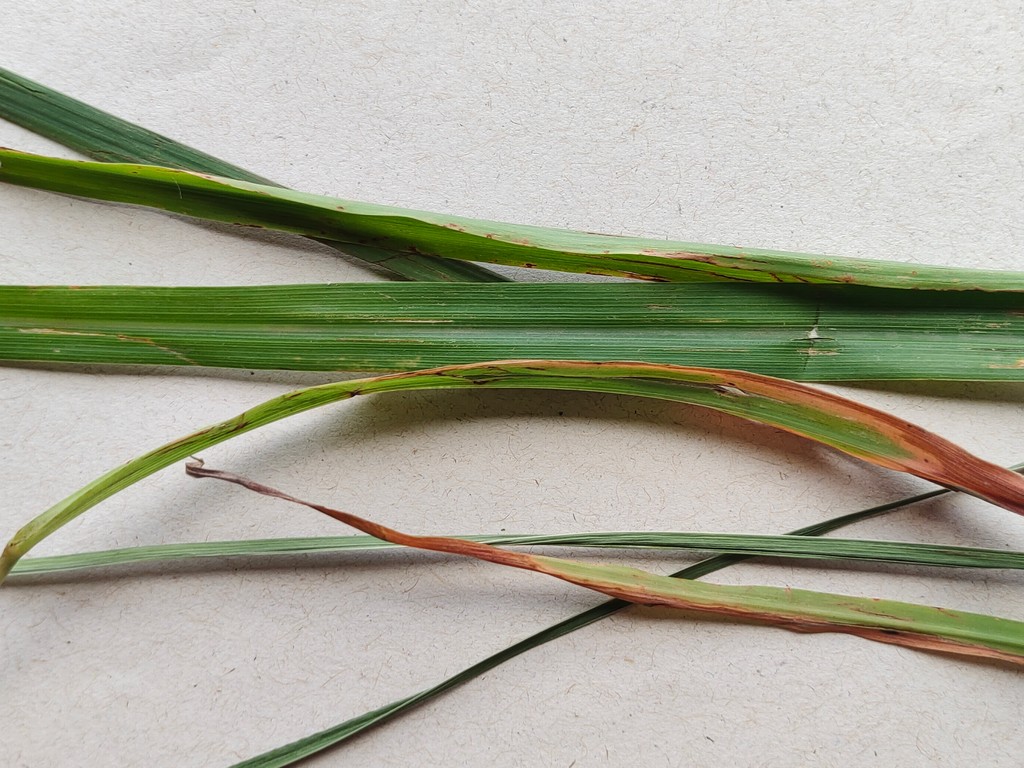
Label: Unhealthy